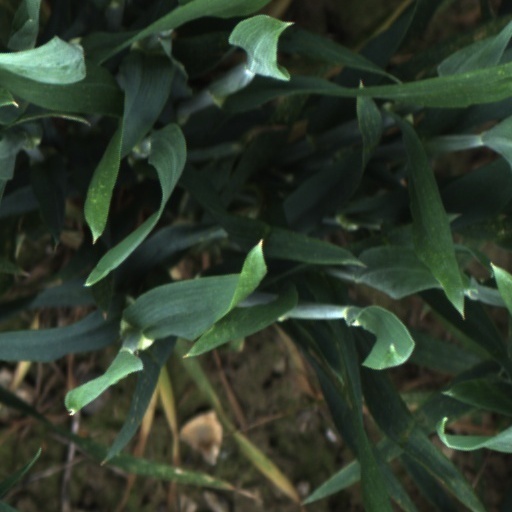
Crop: wheat